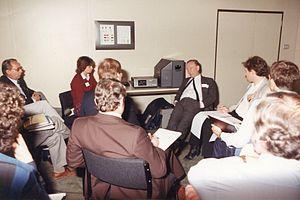
Donald Michie est un chercheur britannique en intelligence artificielle.